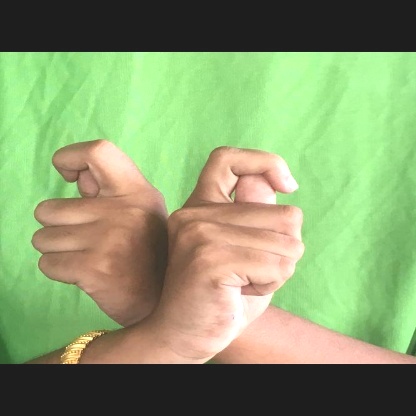
Mudra: Berunda